MS West Honaker

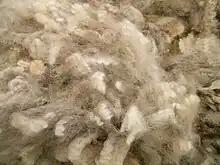
"West Honaker" carried a load of wool "(pictured)" from Australia to New Bedford, Massachusetts, in late 1940 for American military use.

On 3 November, with her reconditioning complete, "West Honaker" sailed from New York. After transiting the Panama Canal a week after her departure, she headed for Brisbane, Australia, where she arrived on 13 December. After then calling at Sydney, Melbourne, Port Pirie, and Adelaide through 8 January 1941, "West Honaker" called at Melbourne and Sydney before departing for the United States on 18 January. Loaded with a cargo of wool intended for uniforms, blankets, and overcoats for the military, "West Honaker" arrived at New Bedford, Massachusetts, on 3 March.